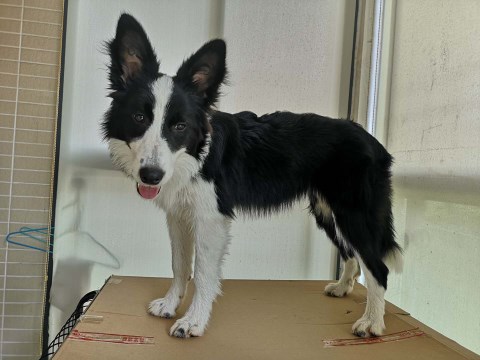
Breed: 2594-n000109-Border_collie